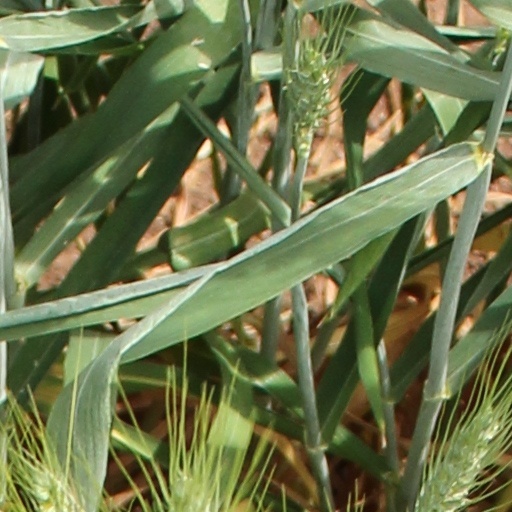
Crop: wheat